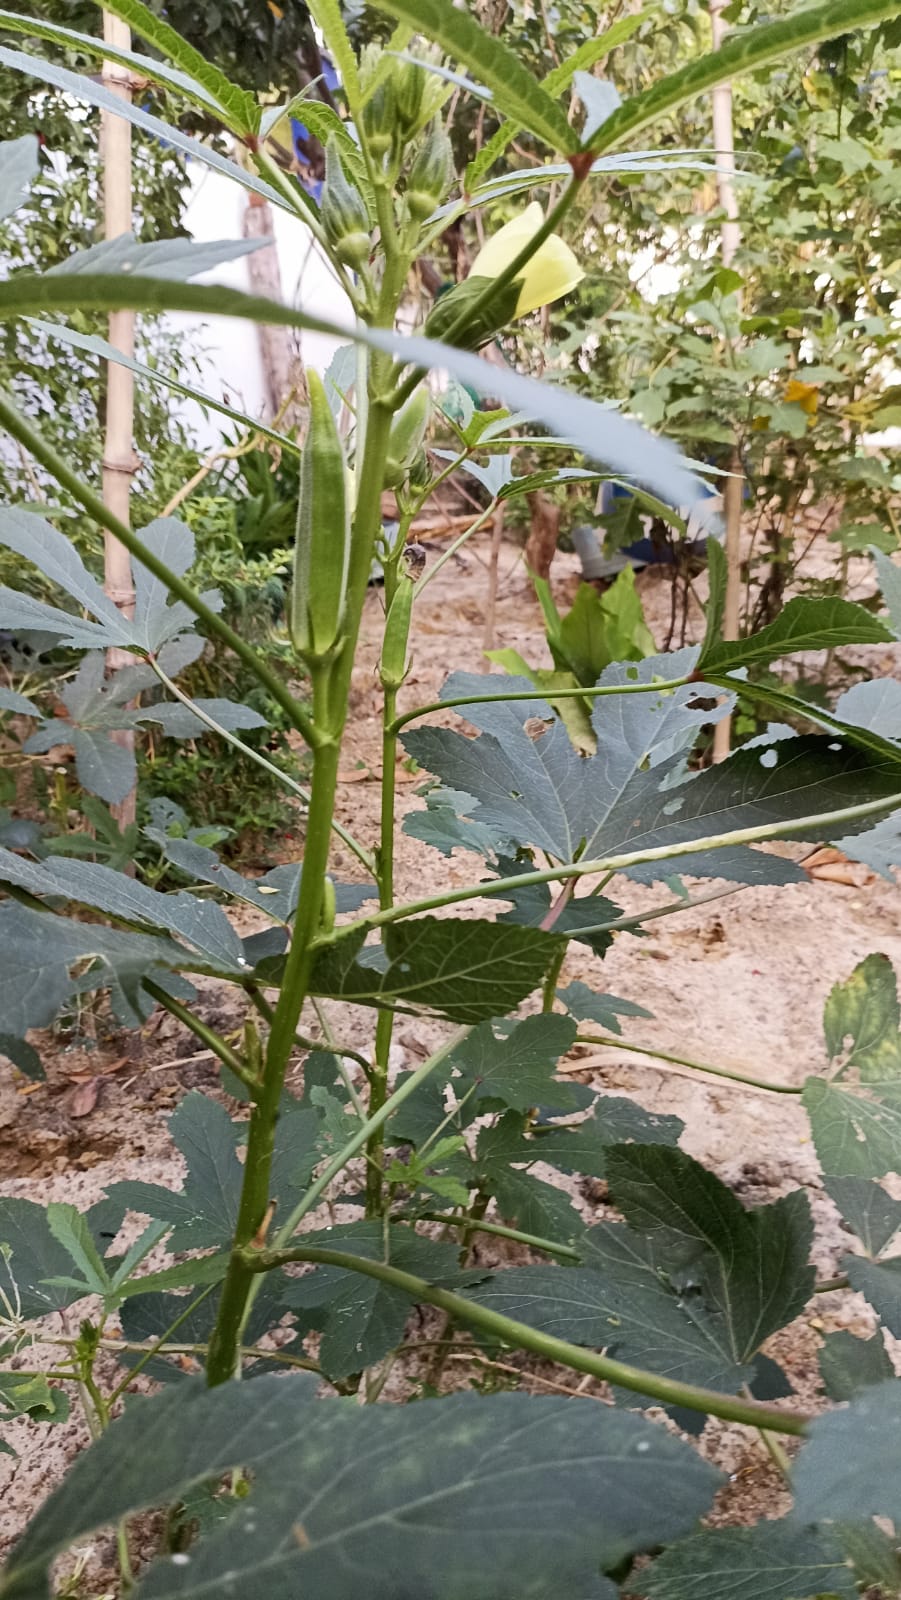
Label: Under-mature